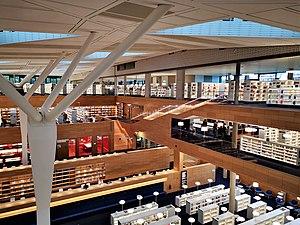
Luxembourg-Kirchberg, intérieur de la Bibliothèque nationale du Luxembourg.